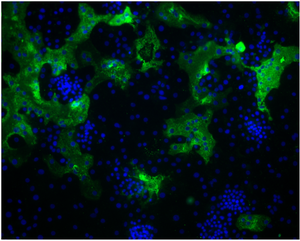
Human coronavirus HKU1
Formation af HCoV-HKU1
Formation af HCoV-HKU1
Human coronavirus HKU1 er en art af coronavirus, der stammer fra inficerede mus.